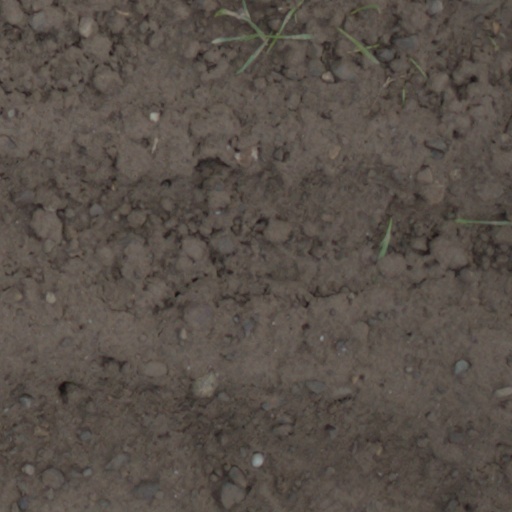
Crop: wheat